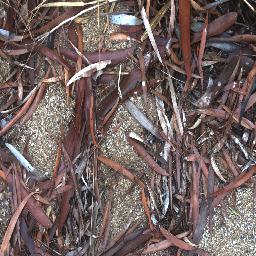
Label: negative